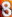
Number: 8